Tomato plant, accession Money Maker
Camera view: tilt-top (135 deg); turntable rotation: 120 degrees
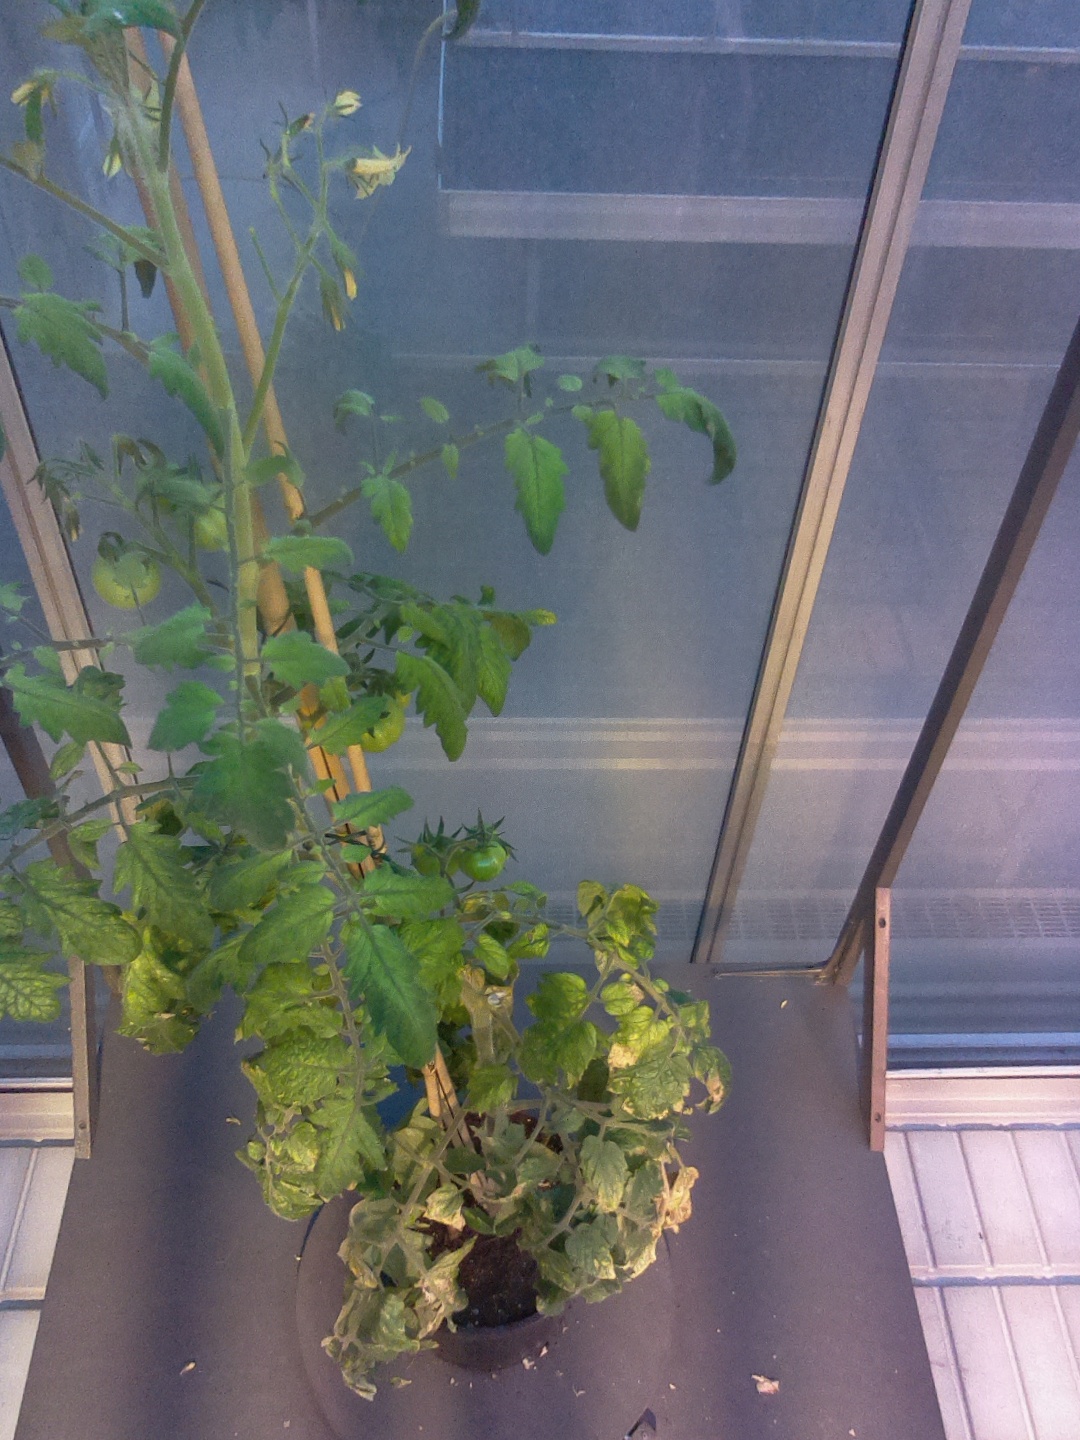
BBCH growth stage 73: 30%-40% of final fruit size